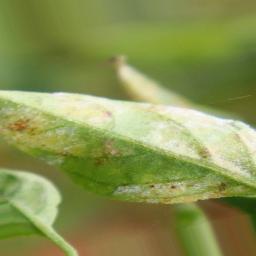
Label: powdery mildew